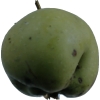
Label: Apple 12